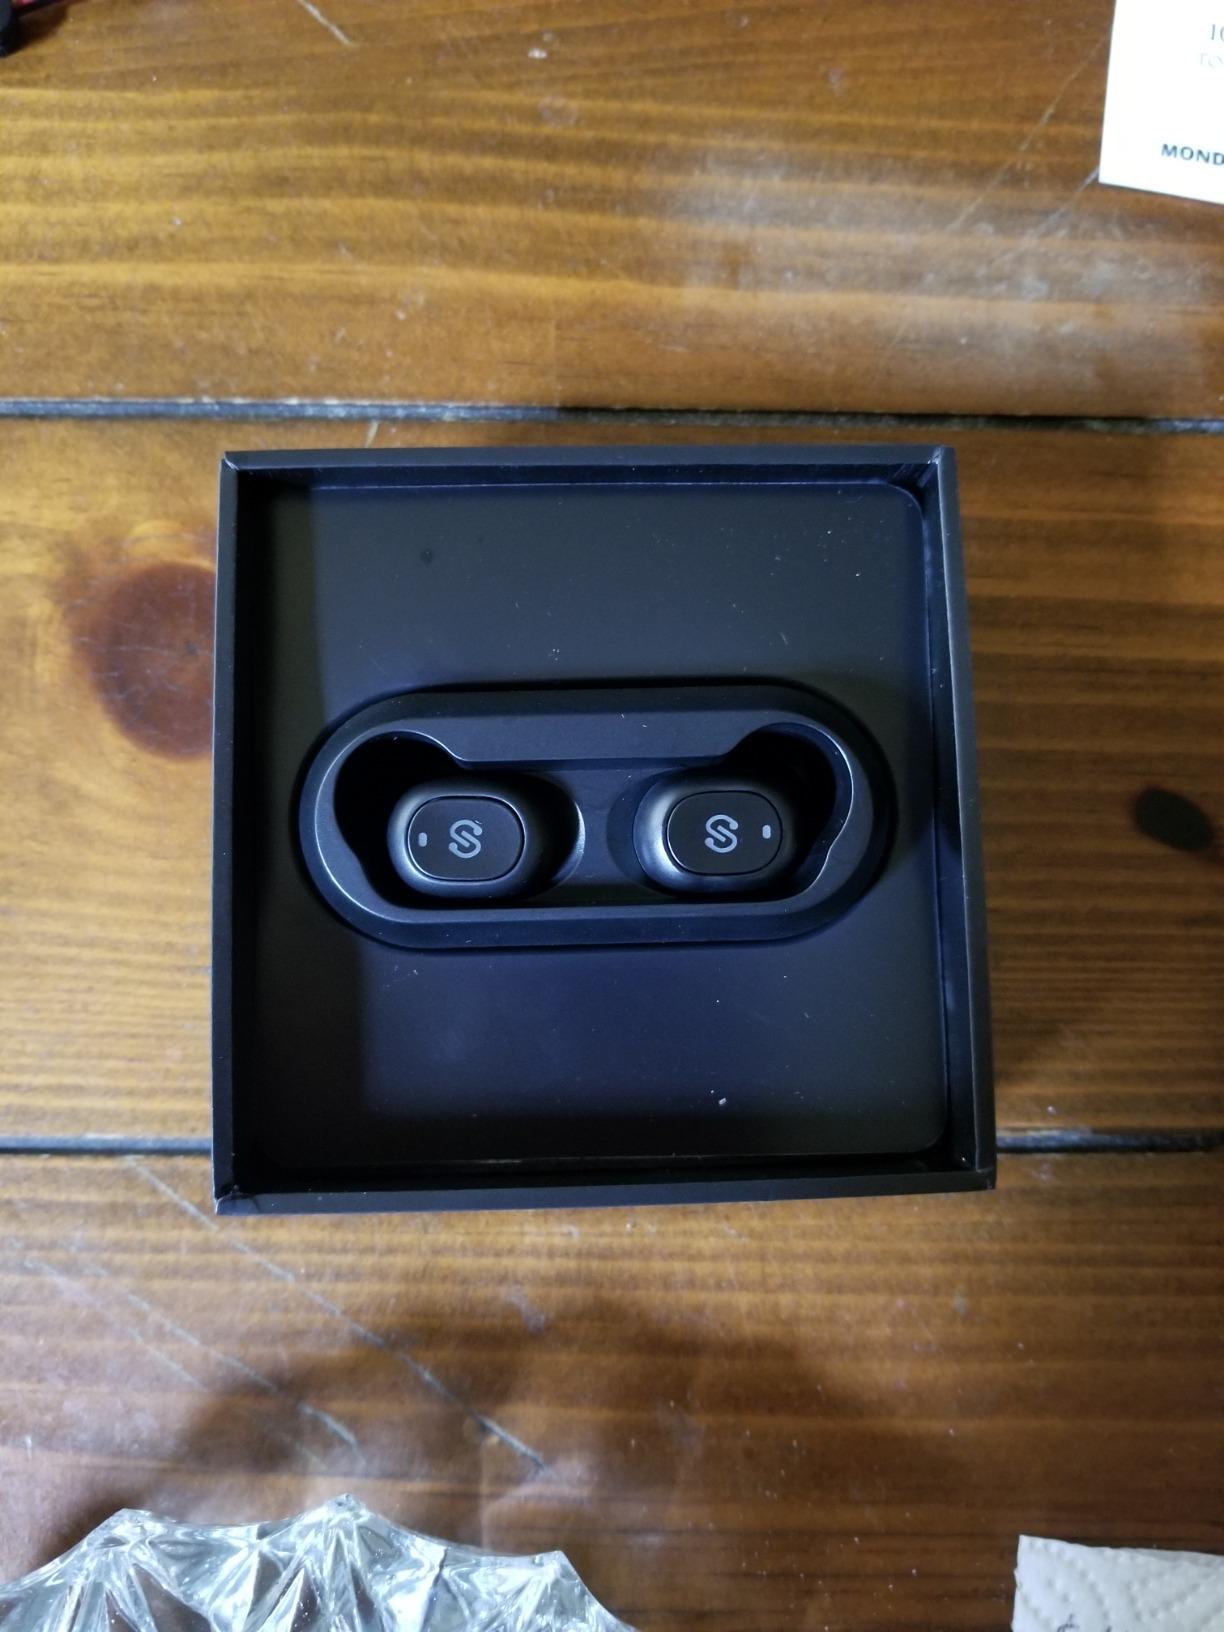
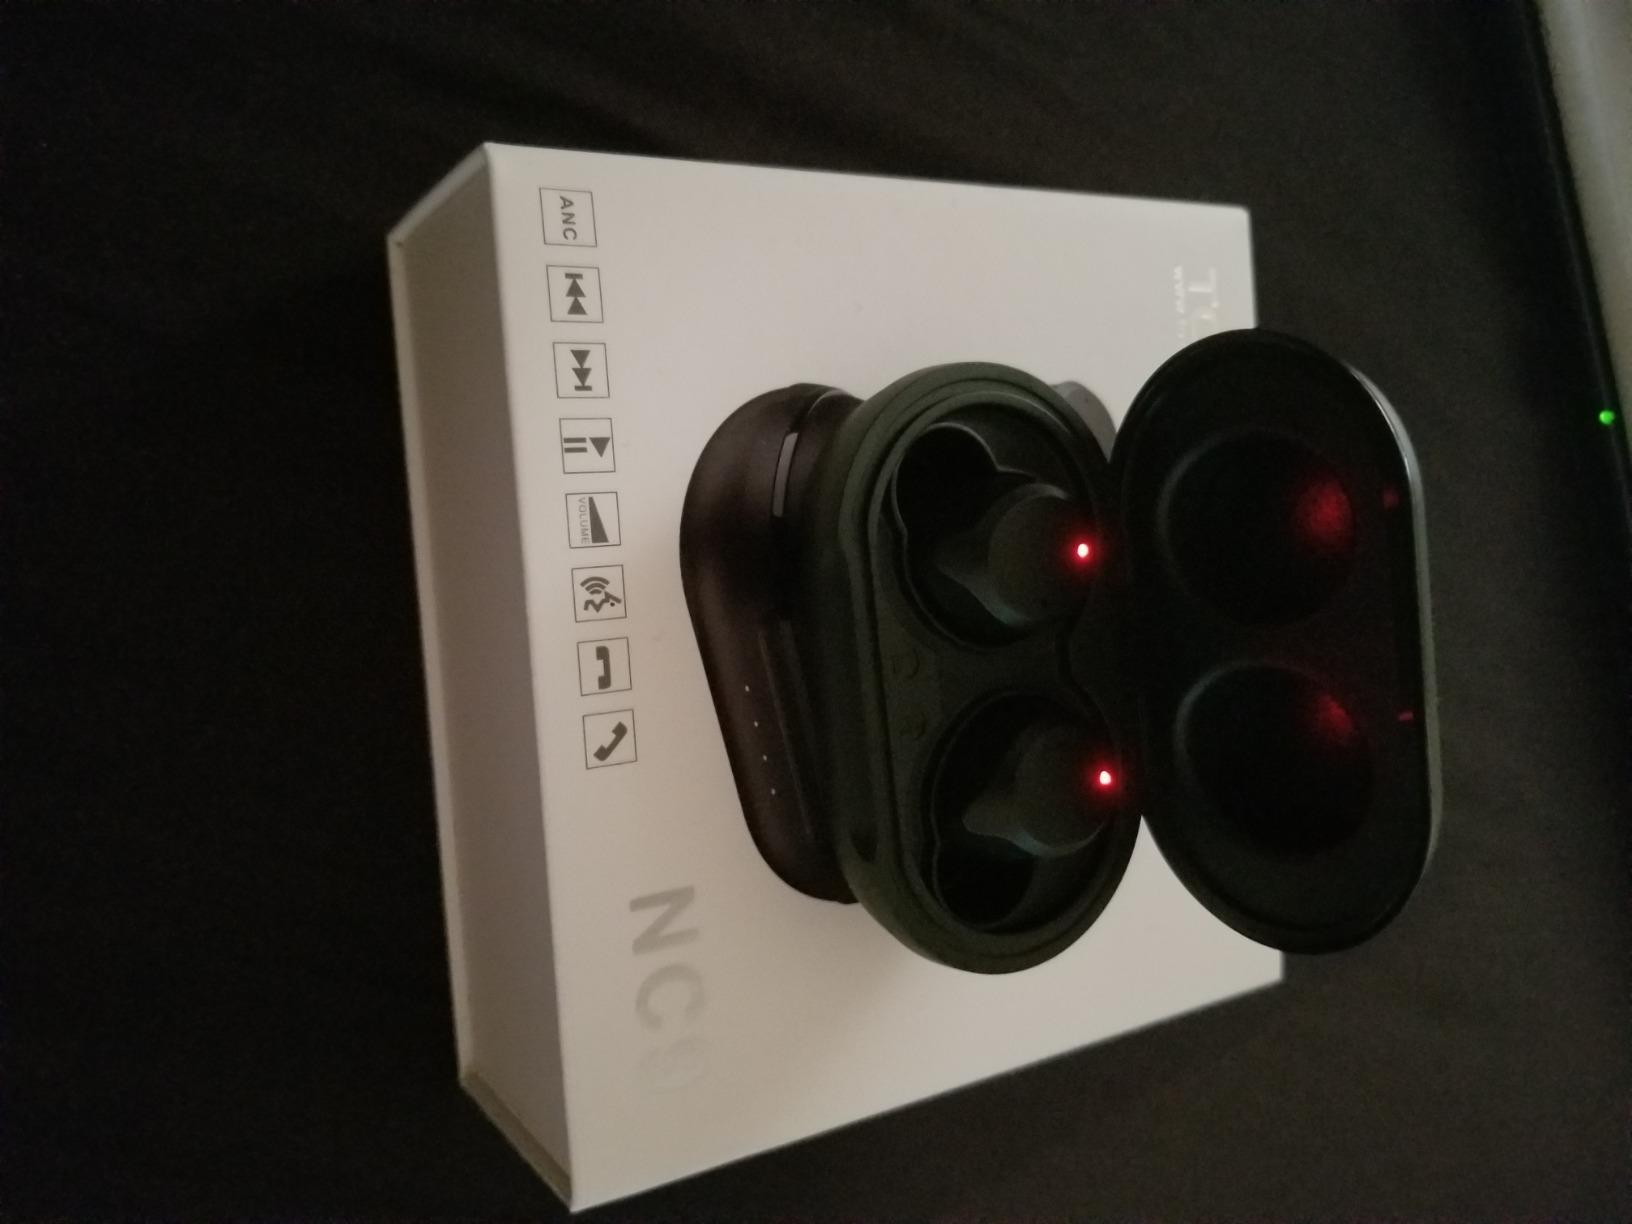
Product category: earbuds
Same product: no